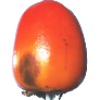
Label: kaki